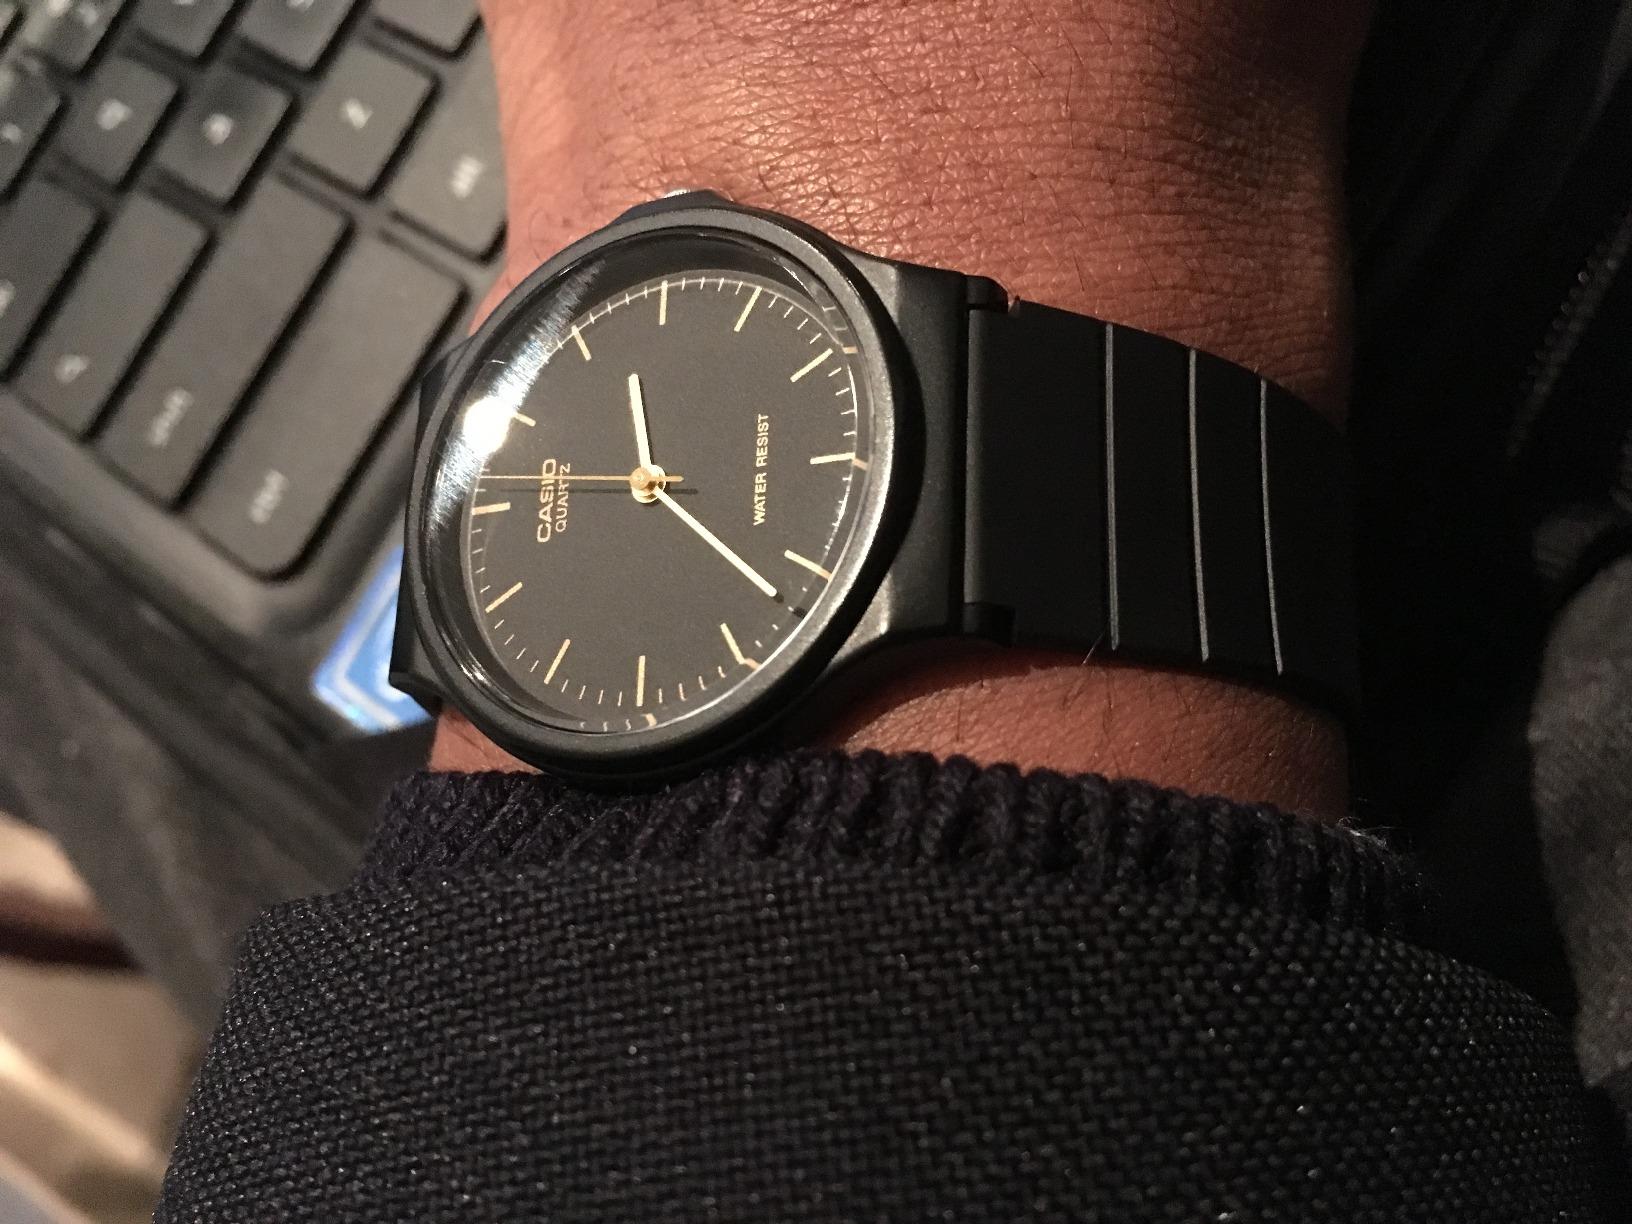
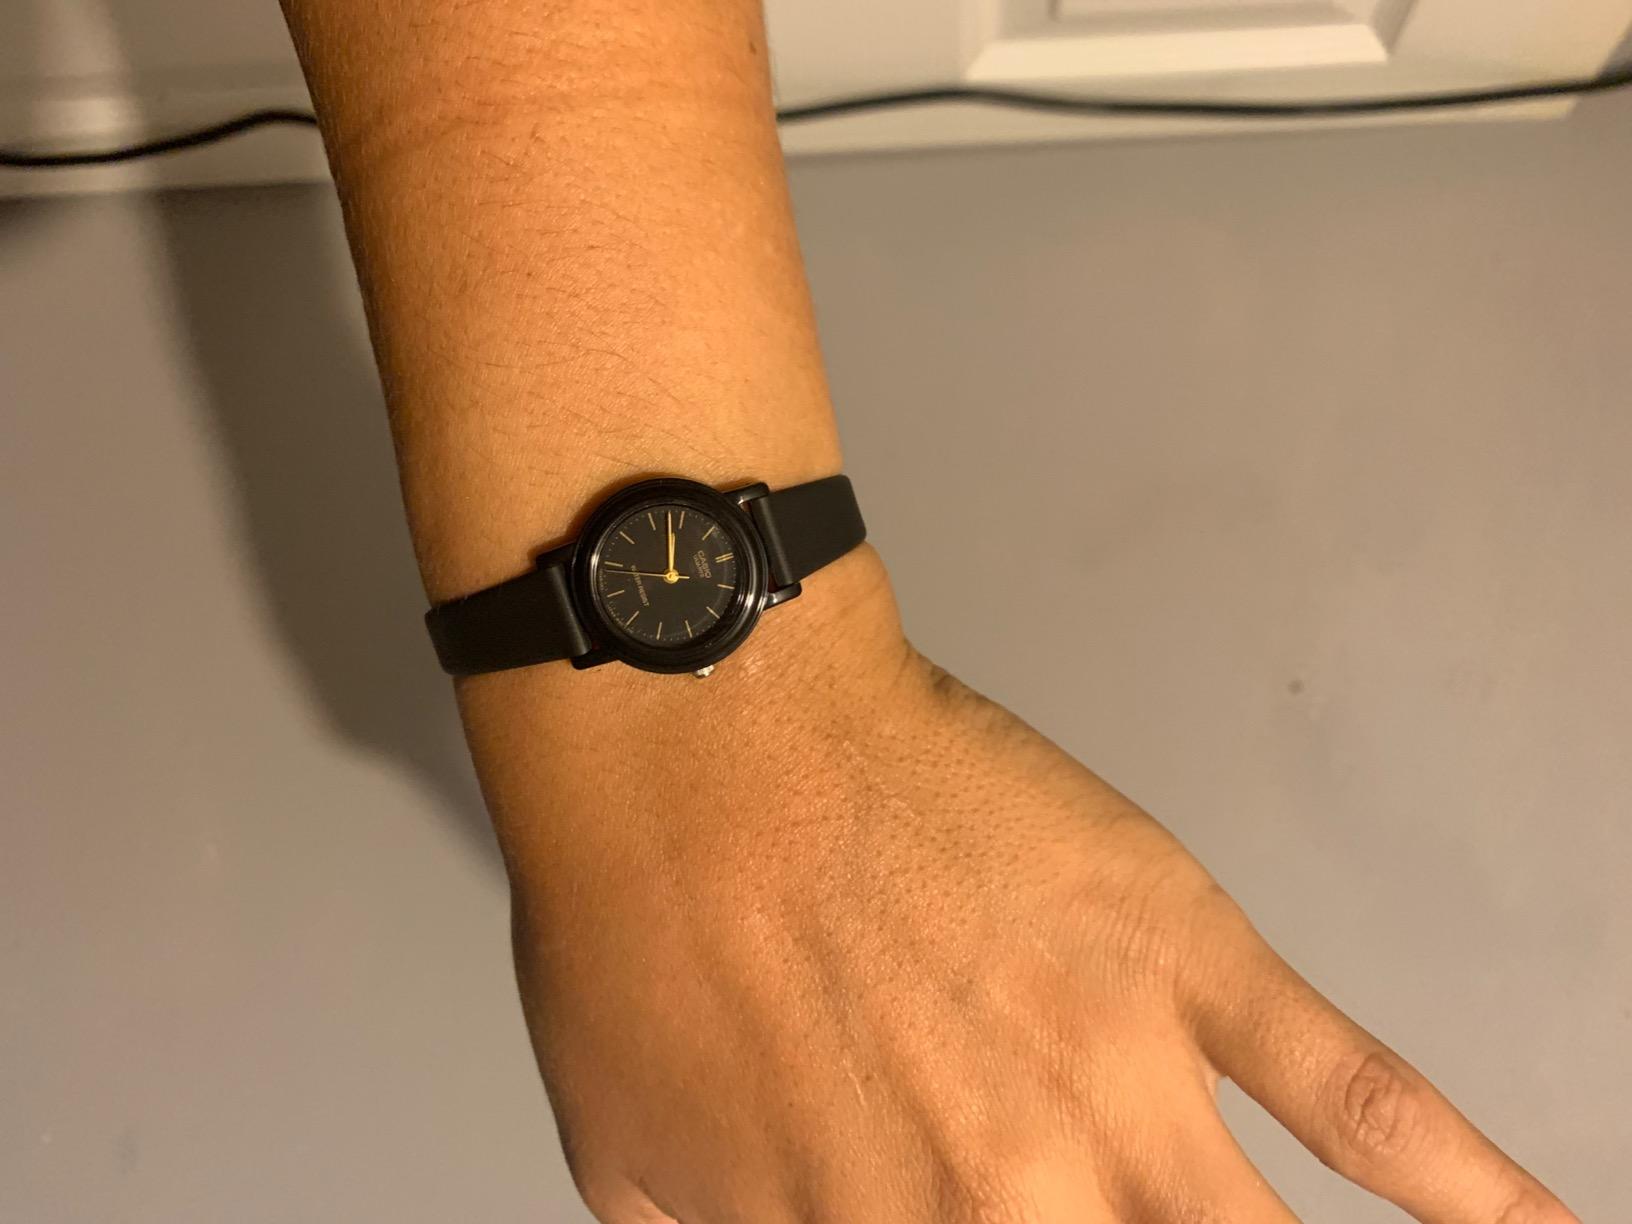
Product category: accessories_watch
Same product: no